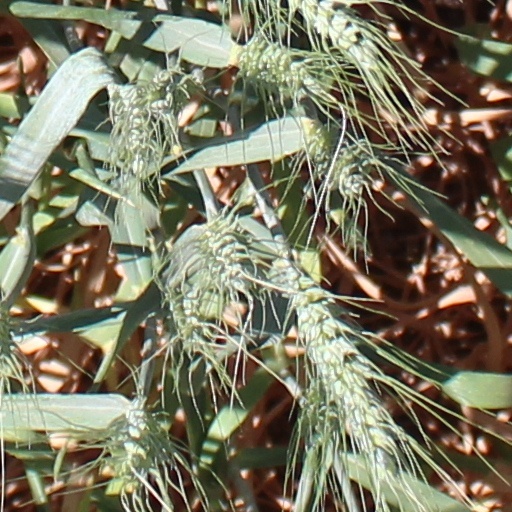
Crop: wheat